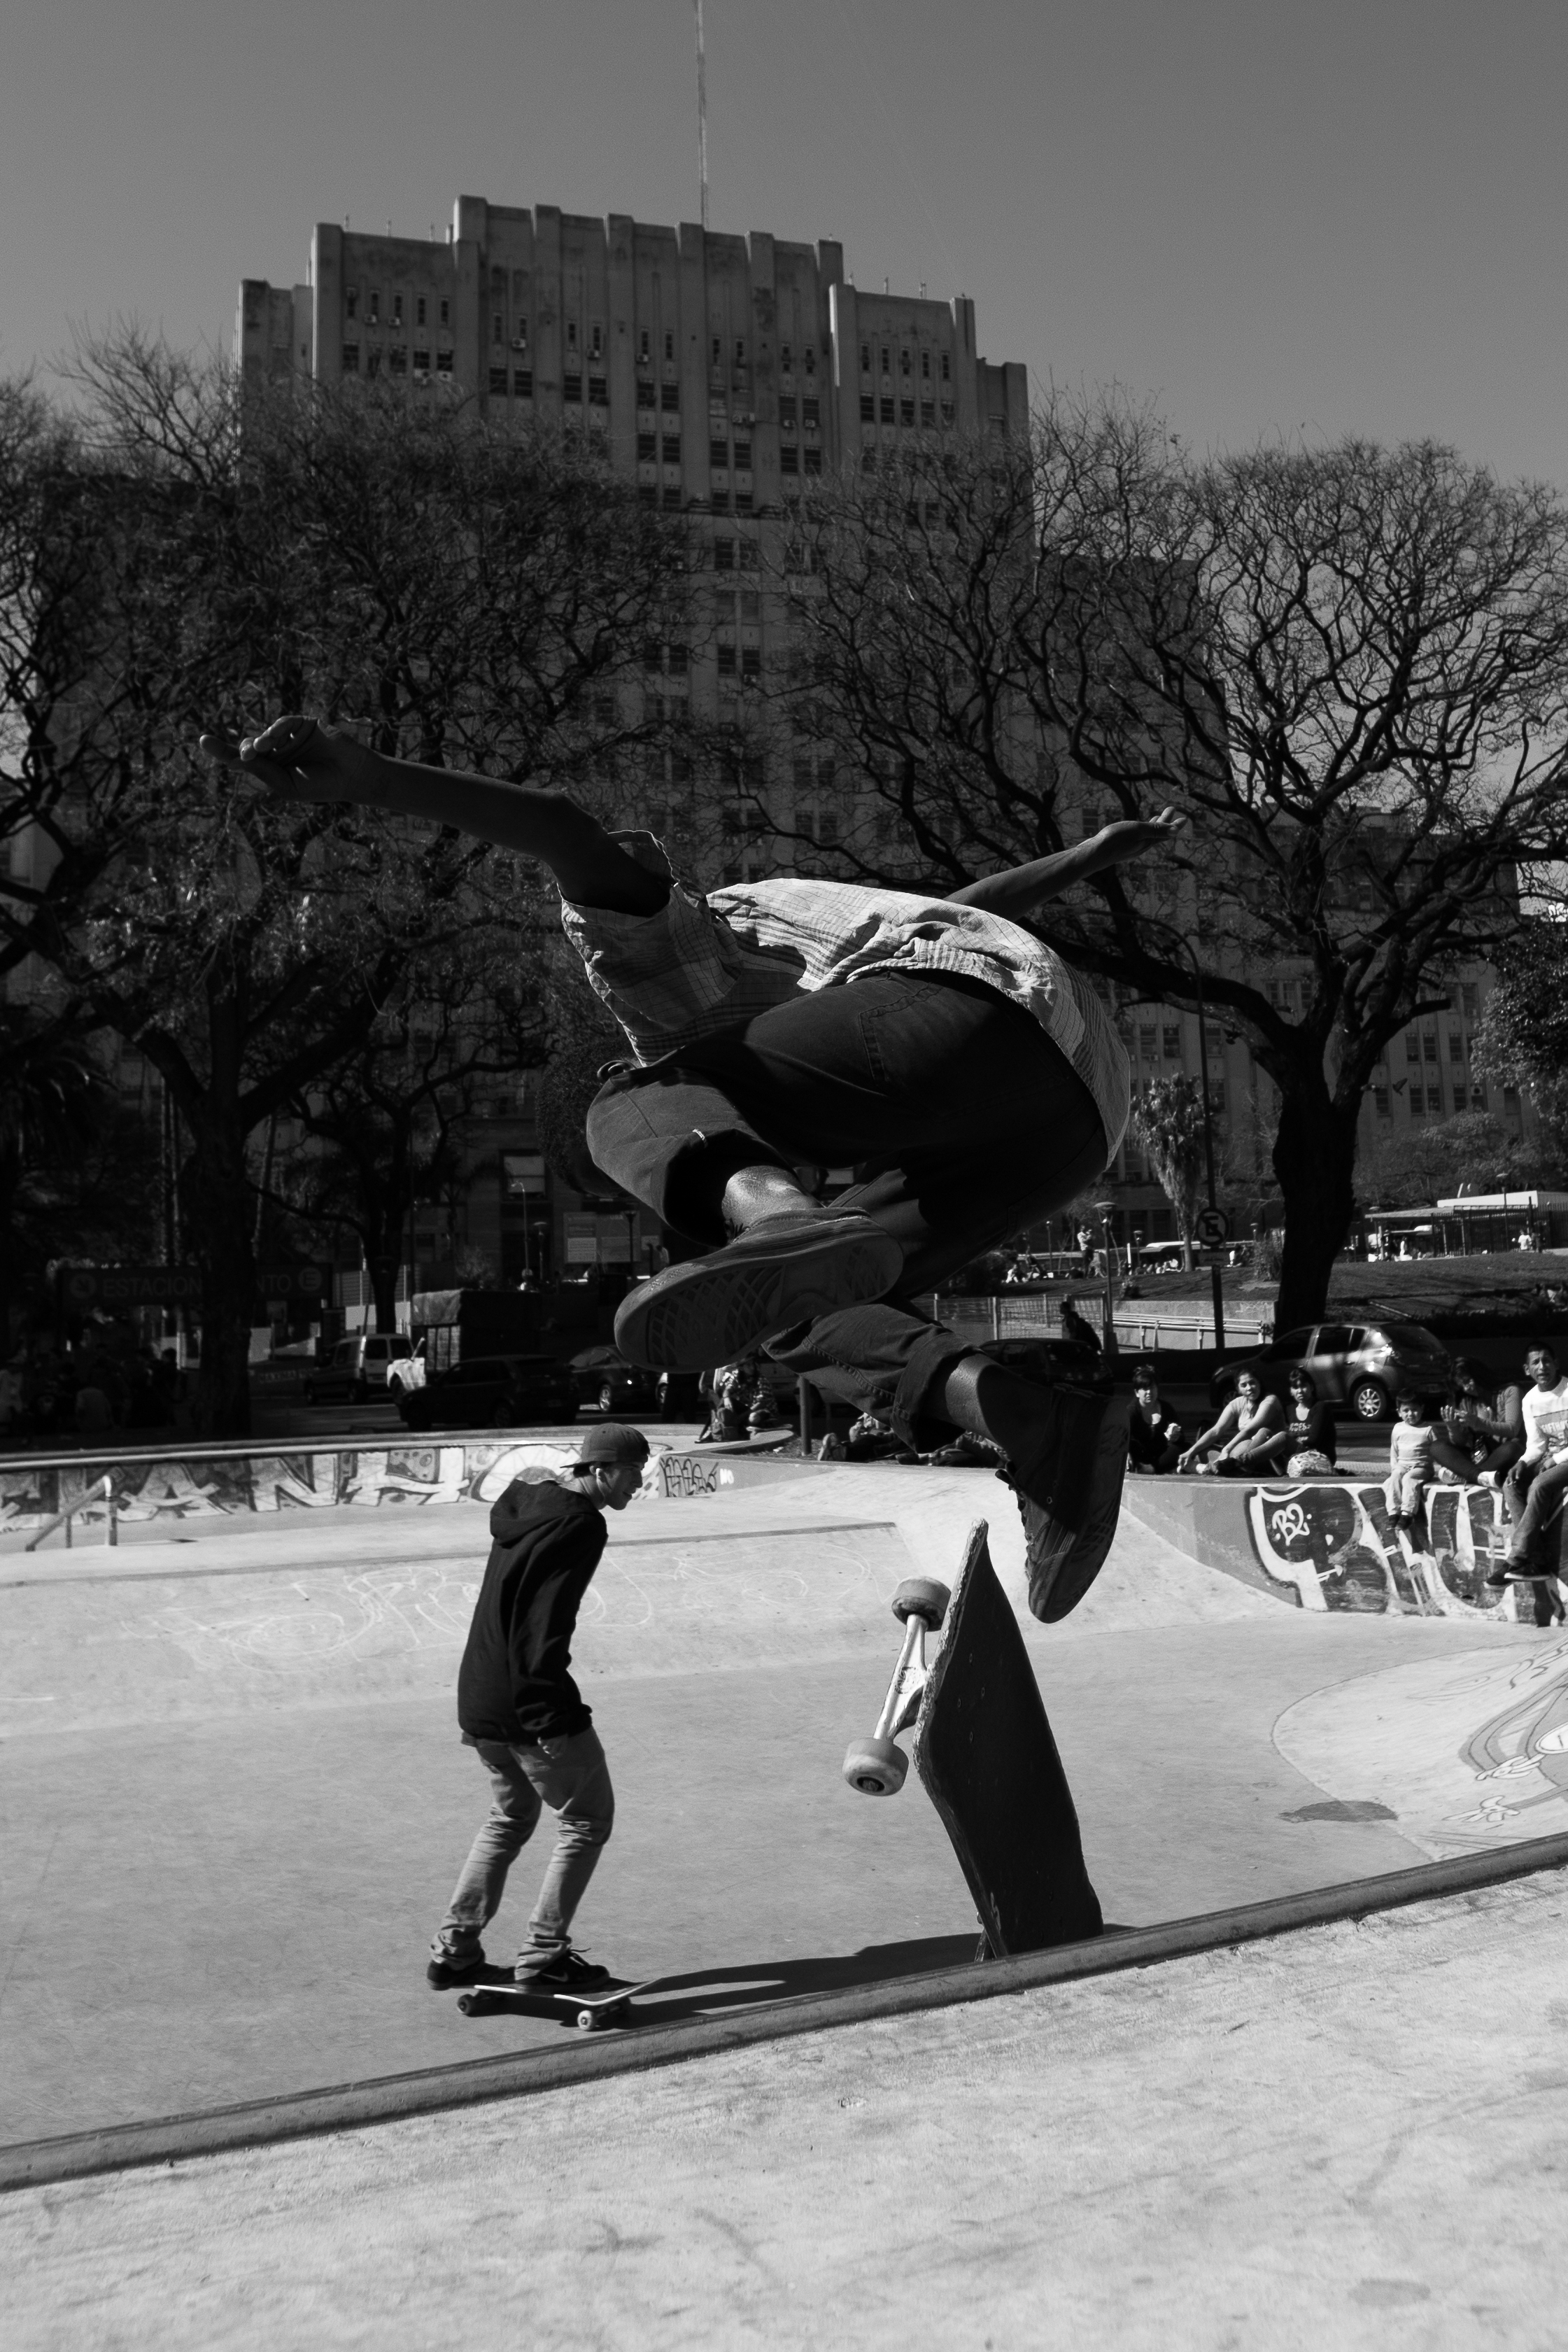
black and white, white, street, photography, skateboard, skate, skateboarding, photo, canon, black, monochrome, extreme sport, sports equipment, sports, footwear, photograph, canon6d, foto, argentina, streetphoto, rodrigoparedes, buenosaires, ar, 160378, 160378com, www160378com, canon1635, ice skating, monochrome photography, skateboarding equipment and supplies, boardsport